The Soulmen

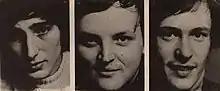
L–R: Dežo Ursiny, Fedor Frešo, Vlado Mallý

The Soulmen were a Slovak rock band who sang in English, active between 1967 and 1968. Together with the Beatmen, they were one of the most prominent big beat groups in Slovakia; both bands were led by vocalist and guitarist Dežo Ursiny, who later had a solo career. A power trio, the Soulmen included bassist Fedor Frešo and drummer Vlado Mallý, both of whom were founding members of the group Prúdy. Frešo later also co-founded Collegium Musicum and played with Fermata.